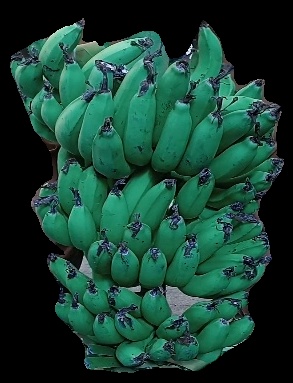
Variety: pachbale
Grade: grade3